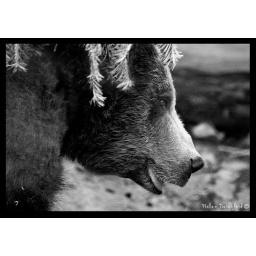
When you look under the rocks and plants and take a glance at the fancy ants...